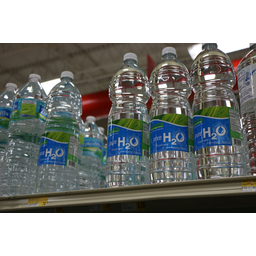
Label: bottles